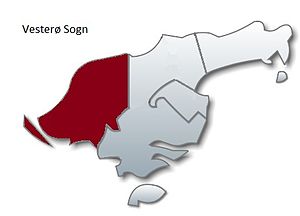
Vesterø Sogn
Vesterø Sogn
Vesterø Sogn på Læsø.
Vesterø Sogn er et sogn i Hjørring Nordre Provsti. Sognet ligger i Læsø Kommune; indtil Kommunalreformen i 1970 lå det i Læsø Herred. I Vesterø Sogn ligger Vesterø Kirke.